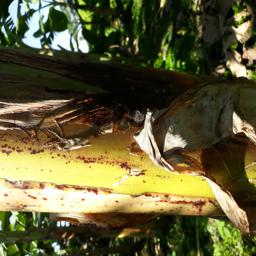
Label: PSEUDOSTEM WEEVIL